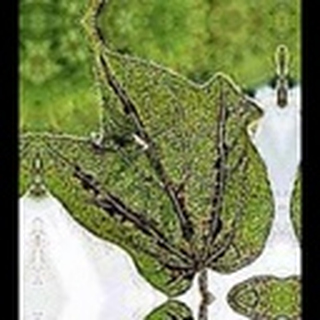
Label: cotton_bacterial_blight